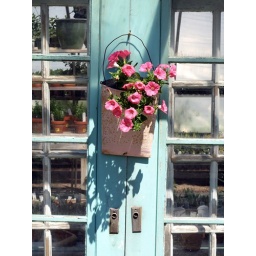
Flowers in a hanging baket on a green house door. Picture was taken at the Peconic Herb Farm , LI,NY